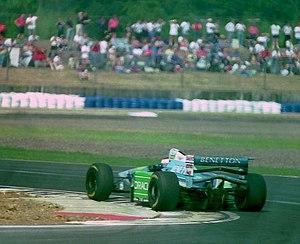
La Benetton B194 est la monoplace de Formule 1 engagée par l'écurie Benetton Formula lors du championnat du monde de Formule 1 1994. Elle est pilotée par l'Allemand Michael Schumacher, le Néerlandais Jos Verstappen, le Finlandais Jyrki Järvilehto et l'Anglais Johnny Herbert. Le pilote d'essais est le Canadien Paul Tracy. Équipée d'un moteur Ford, la B194 permet à Michael Schumacher d'obtenir en 1994 son premier titre de champion du monde. Elle a été conçue par l'ingénieur sud-africain Rory Byrne, sous la direction technique du Britannique Ross Brawn.